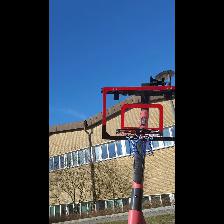
Label: NonHuman